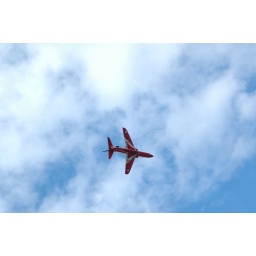
Turning over the roof of my house